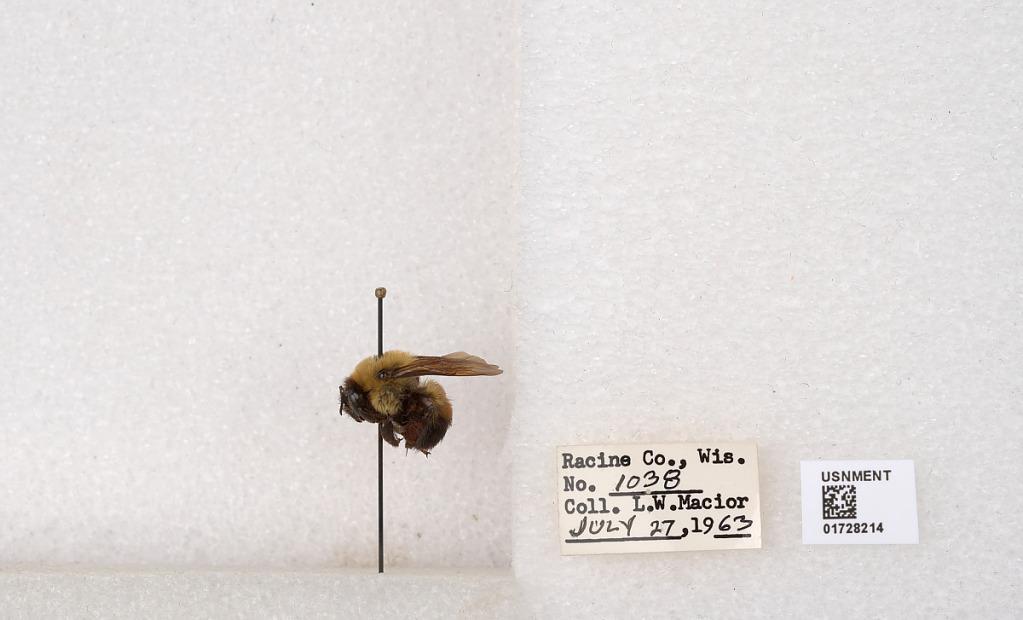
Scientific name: Bombus (Separatobombus) griseocollis (De Geer)
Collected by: L. Macior
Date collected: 1963-7-27
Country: United States
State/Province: Wisconsin
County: Racine
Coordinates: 42.7299, -87.8123